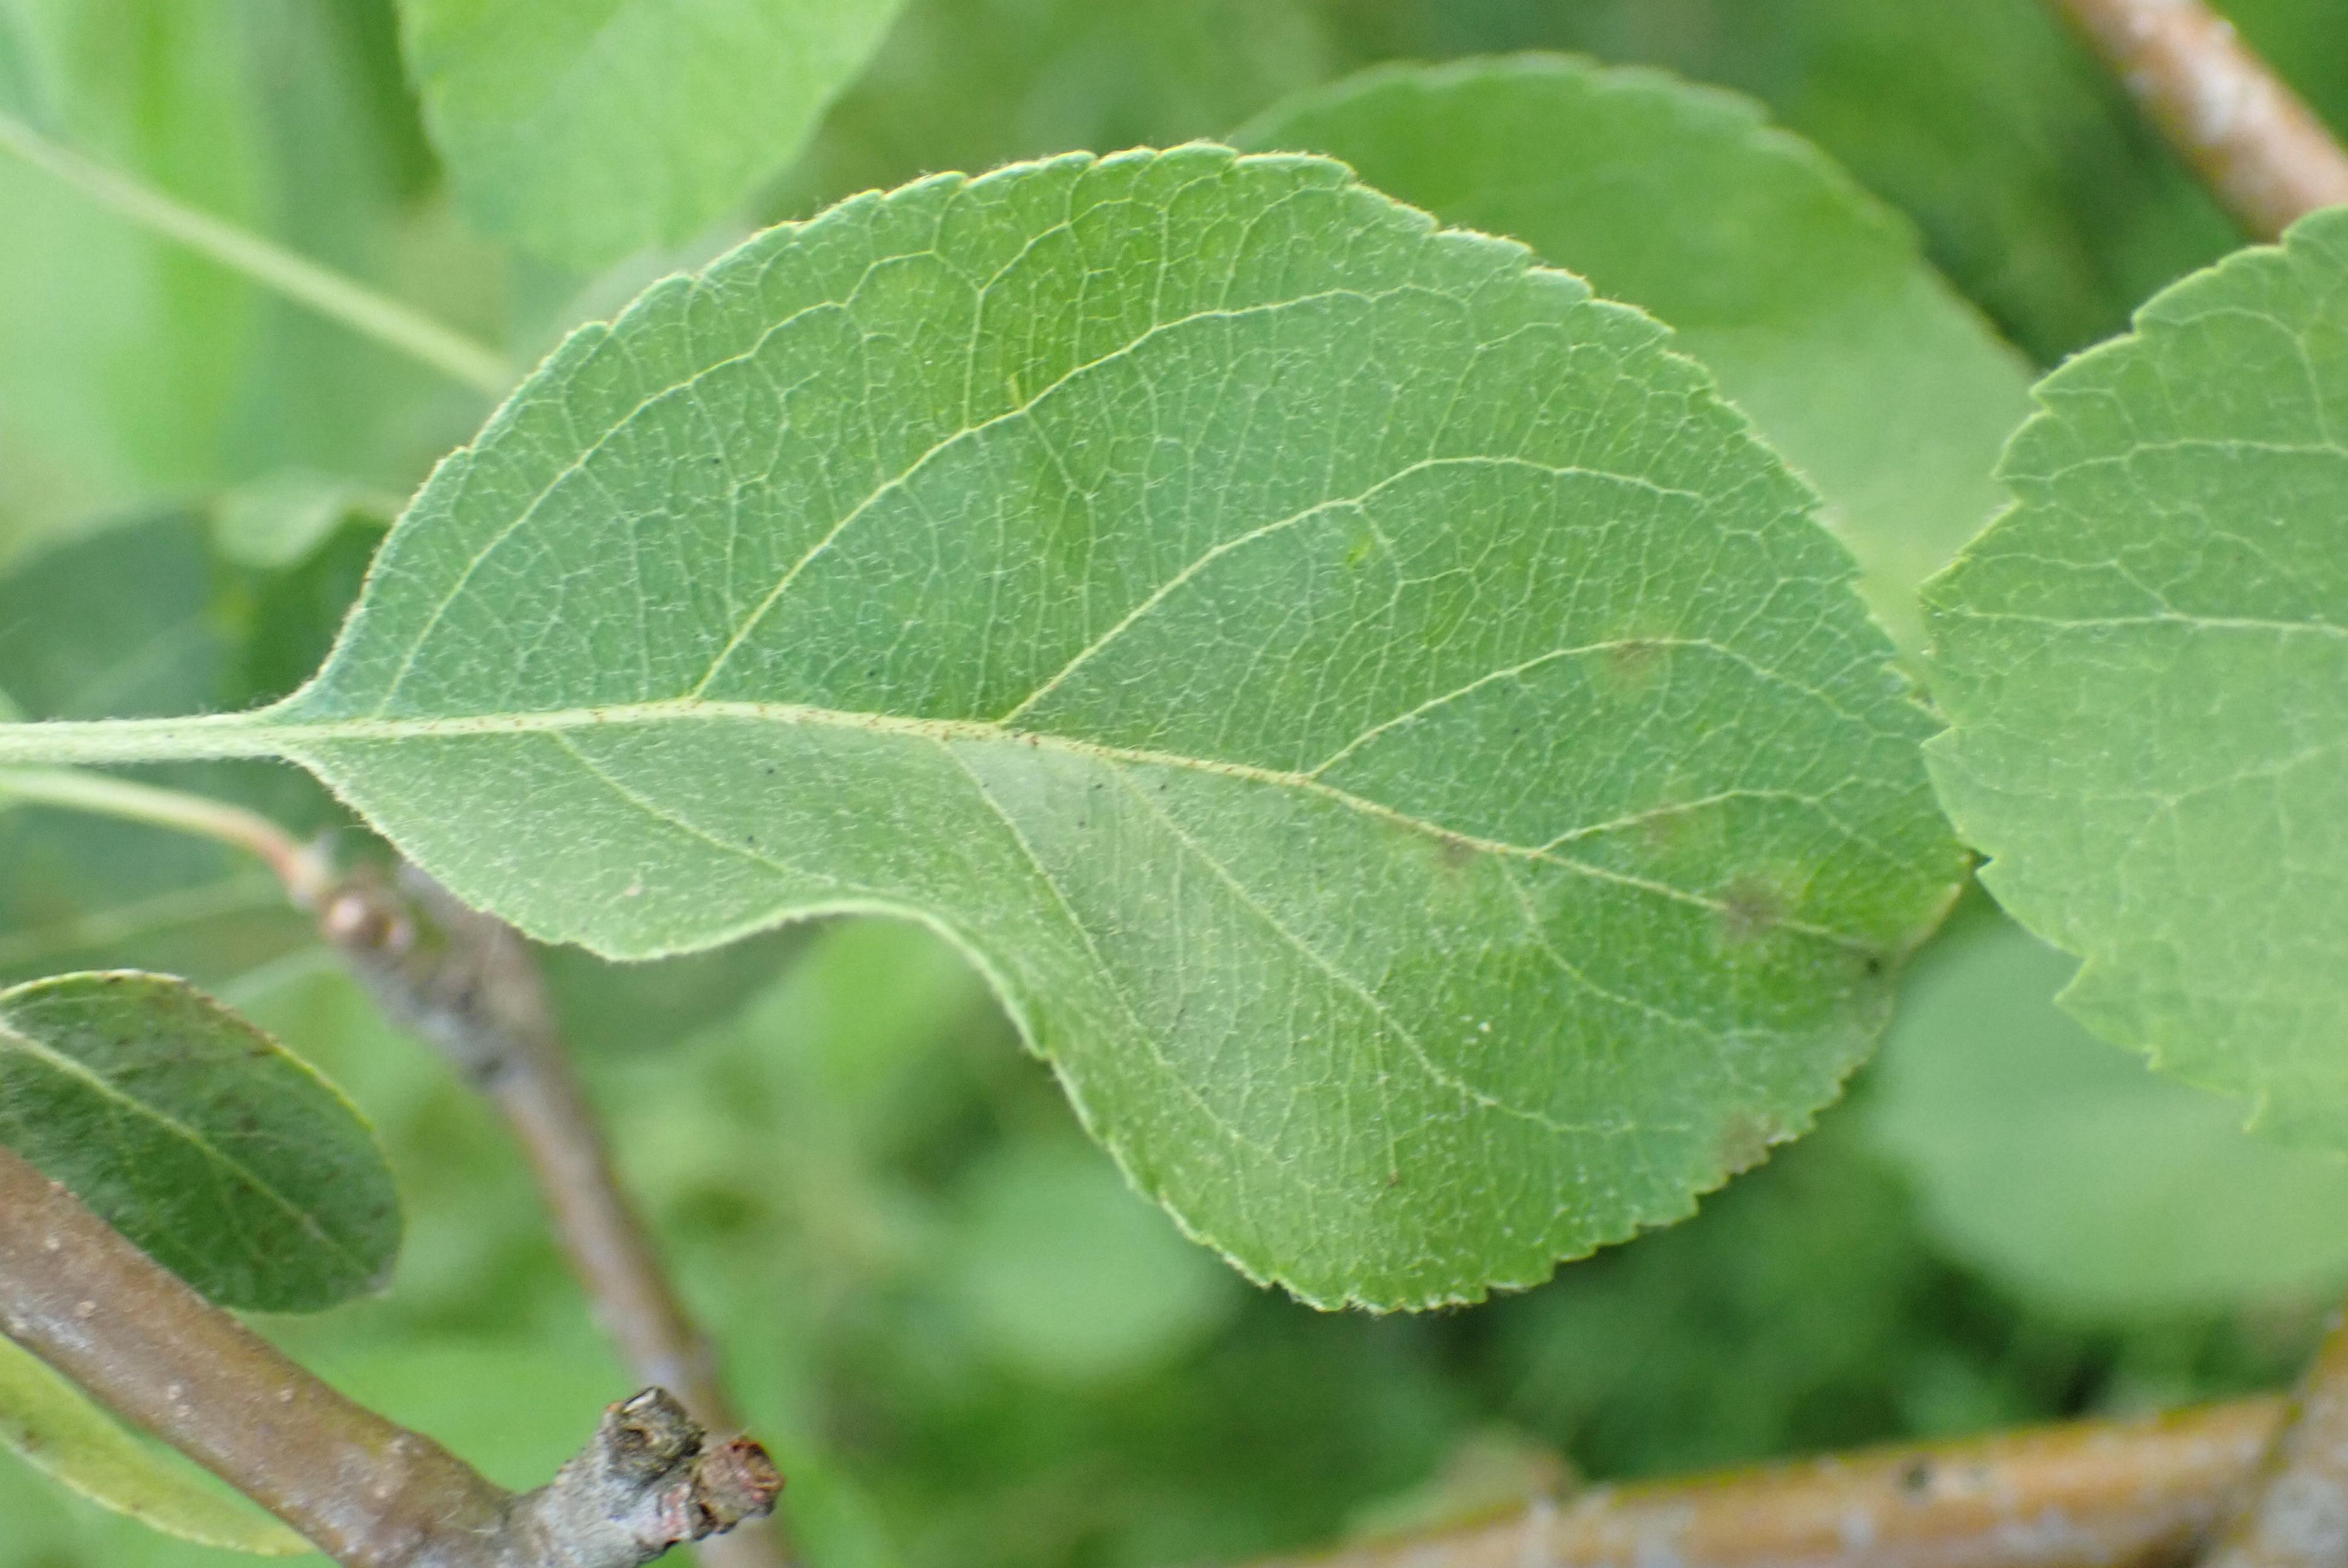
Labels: scab